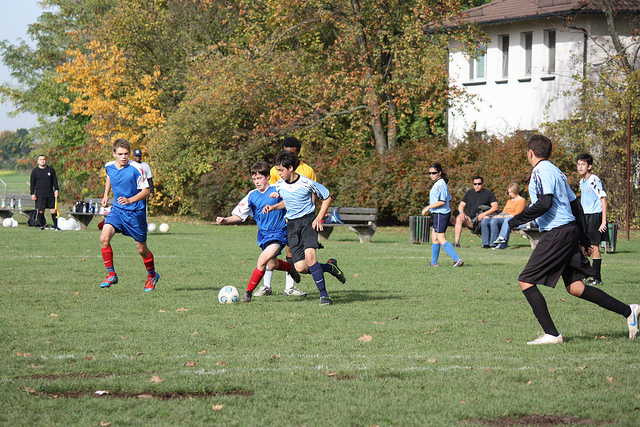
những đứa trẻ đang chajy theo bóng trên san cỏ